Baháʼí Faith in Japan

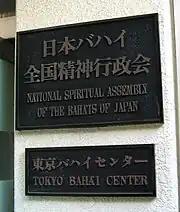
Sign outside the Tokyo Baha'i Center, Shinjuku Ward.

Since its inception, the religion has had involvement in socio-economic development beginning by giving greater freedom to women, promulgating the promotion of female education as a priority concern, and that involvement was given practical expression by creating schools, agricultural coops, and clinics. The religion entered a new phase of activity when a message of the Universal House of Justice dated 20 October 1983 was released. Baháʼís were urged to seek out ways, compatible with the Baháʼí teachings, in which they could become involved in the social and economic development of the communities in which they lived. The highest concentration of members can be found in Tokyo, where the "Baha'i gatherings are often multi-ethnic and internationally minded,with primary activities consisting of study groups on the faith and discussions of local and global issues."